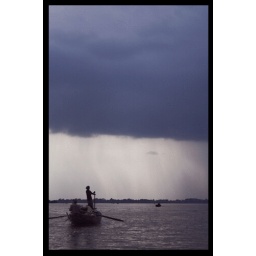
These were taken while ferrying the river in a wooden boat